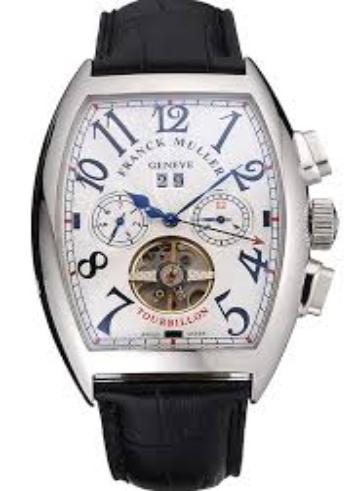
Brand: franck muller
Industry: Electronic